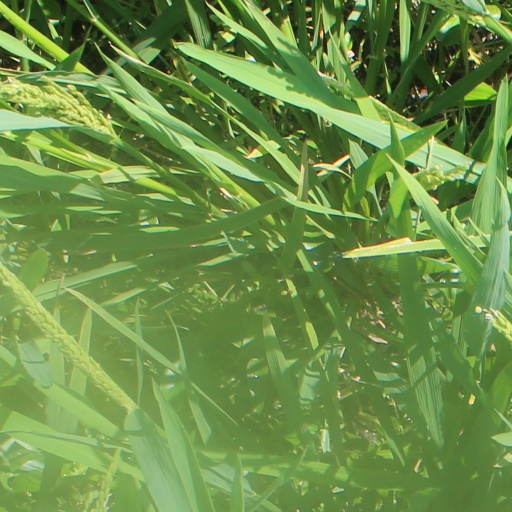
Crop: rice